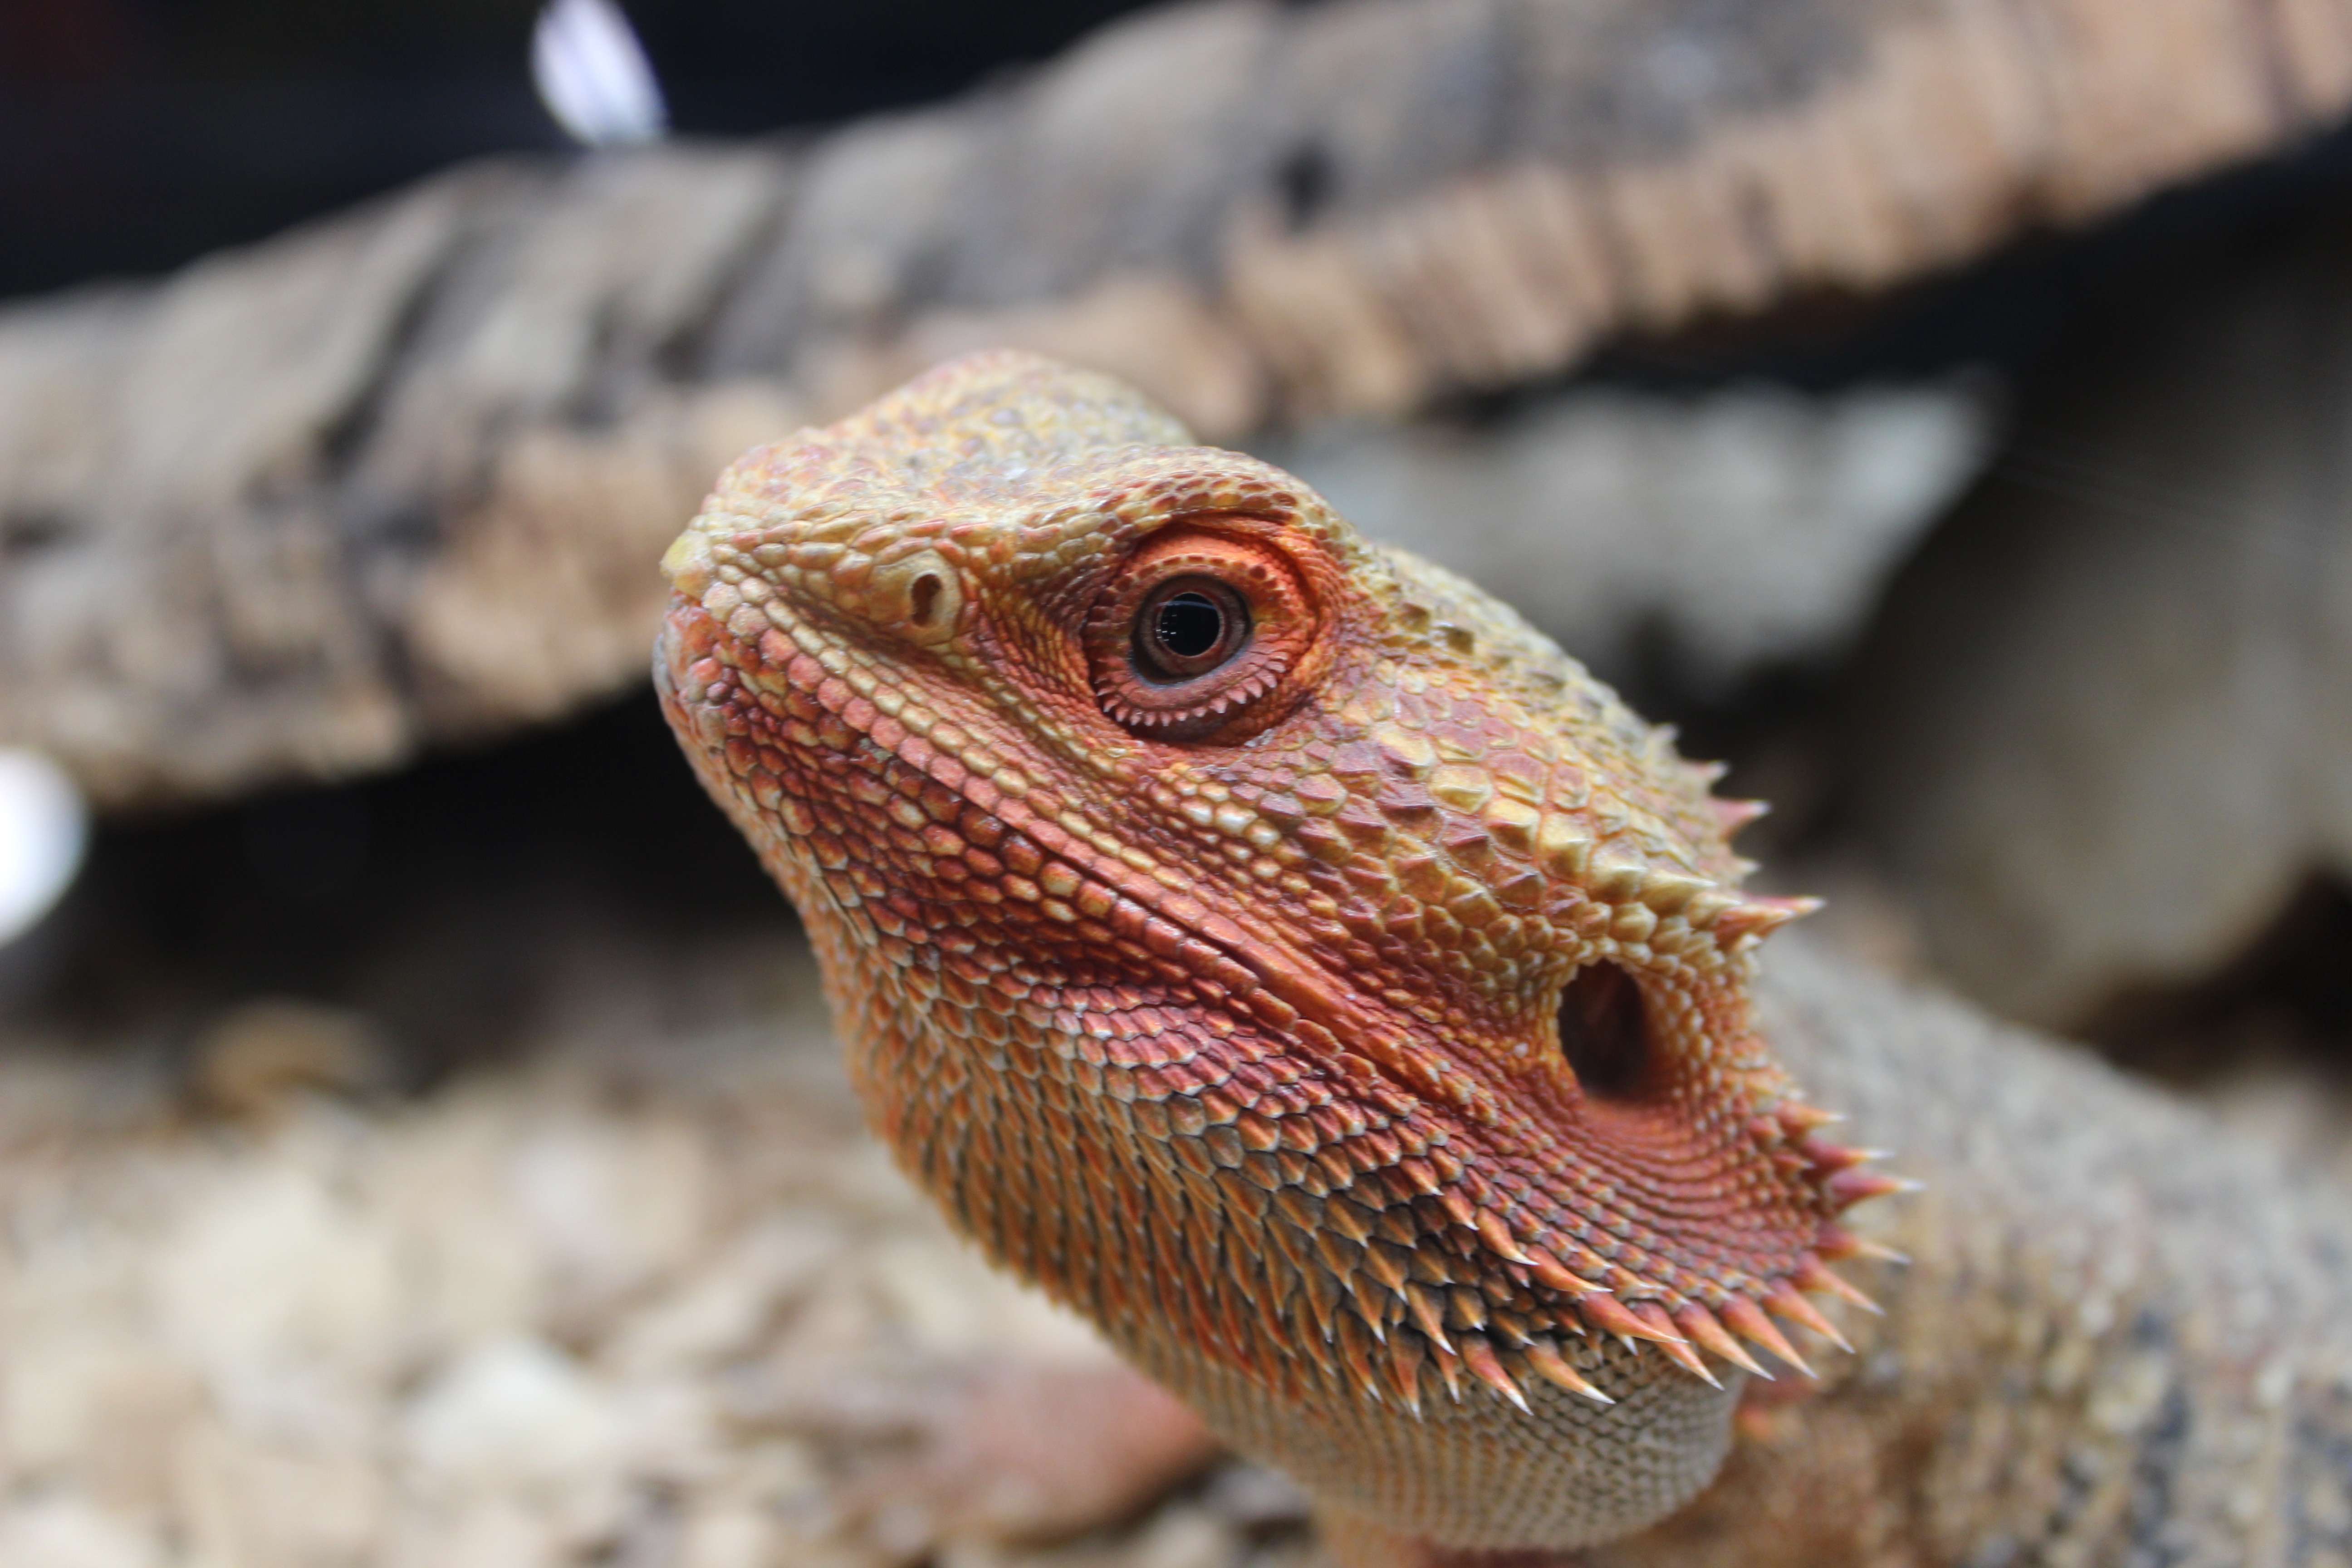
nature, branch, animal, wildlife, feed, pet, reptile, scale, fauna, lizard, close up, spikes, vertebrate, creature, dragon, juvenile, reptilian, macro photography, bearded, agamidae, agama, scaled reptile, lacertidae